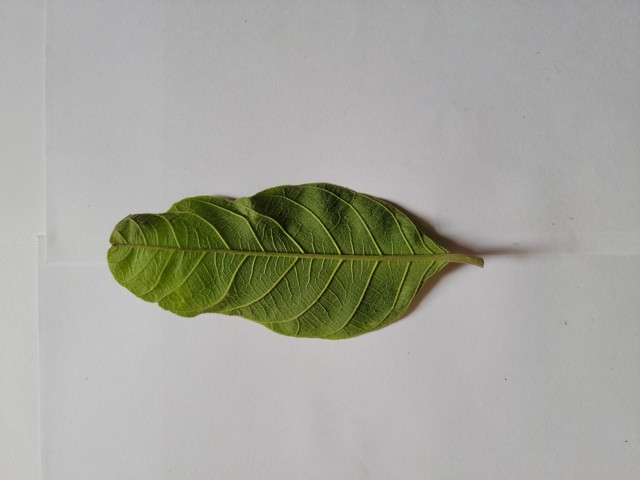
Plant: chapalish